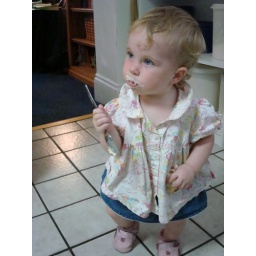
she walked all over the house eating it